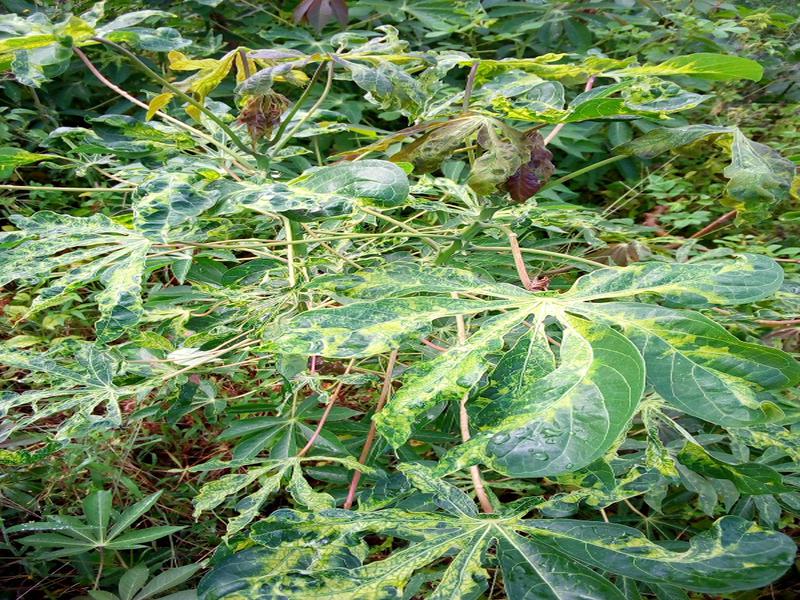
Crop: cassava
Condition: mosaic_disease